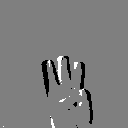
ASL letter: w